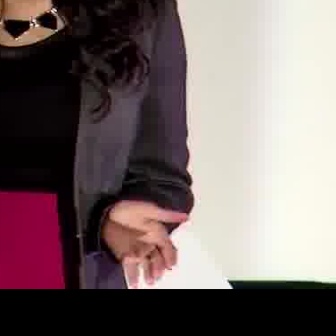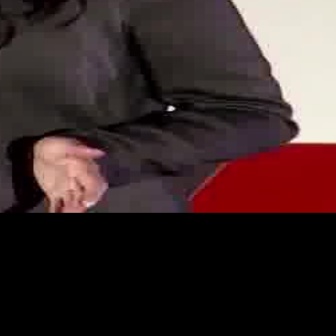
  Please identify the target specified by the bounding box [99,199,187,287] in the first image and locate it in the second image. Return the coordinates in [x_min,y_min,x_max,y_max] format.
Answer: [30,134,108,211]